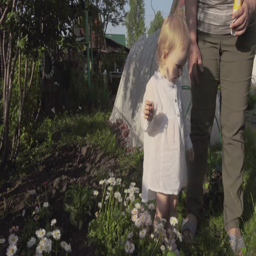
little girl with her grandmother picks daisies in the garden near the farmhouse